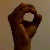
The image shows a hand gesture representing the letter 'O' in Indian Sign Language.